Heroes' Cemetery, Timișoara

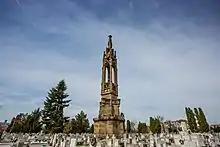
Fidelity Column

The Victory Monument, or Fidelity Column, symbolizes Austrian Emperor Franz Joseph I's appreciation for the local troops who defended Timișoara for 107 days during the 1848–1849 conflict against the Hungarian revolutionaries.